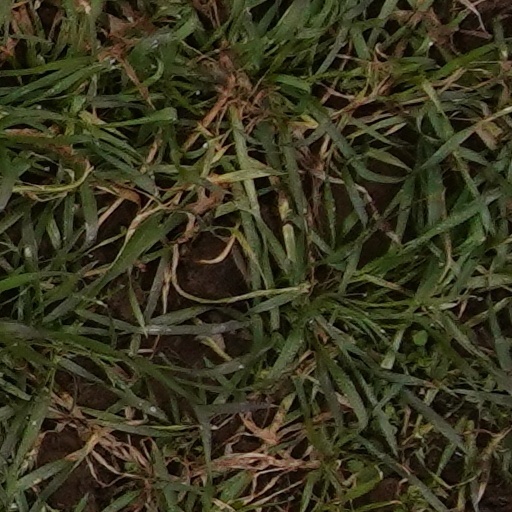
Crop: wheat